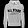
Label: Pullover